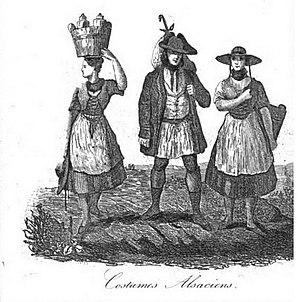
Costumes Alsaciens du Bas-Rhin.
Les Alsaciens sont les habitants de l'Alsace et, sur le plan migratoire, un peuple originaire de cette région historique et culturelle située dans le Nord-Est de la France, au sein du Grand Est. Ils sont une part du peuple français, depuis l'acquisition progressive du territoire alsacien par la France.